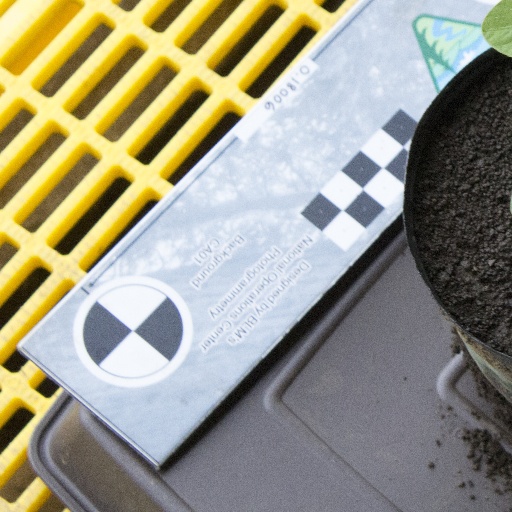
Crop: soybean